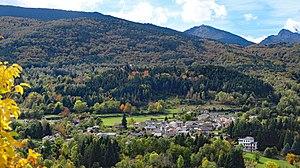
Vue générale
Le Pla est une commune française, située dans le département de l'Ariège en région Occitanie.